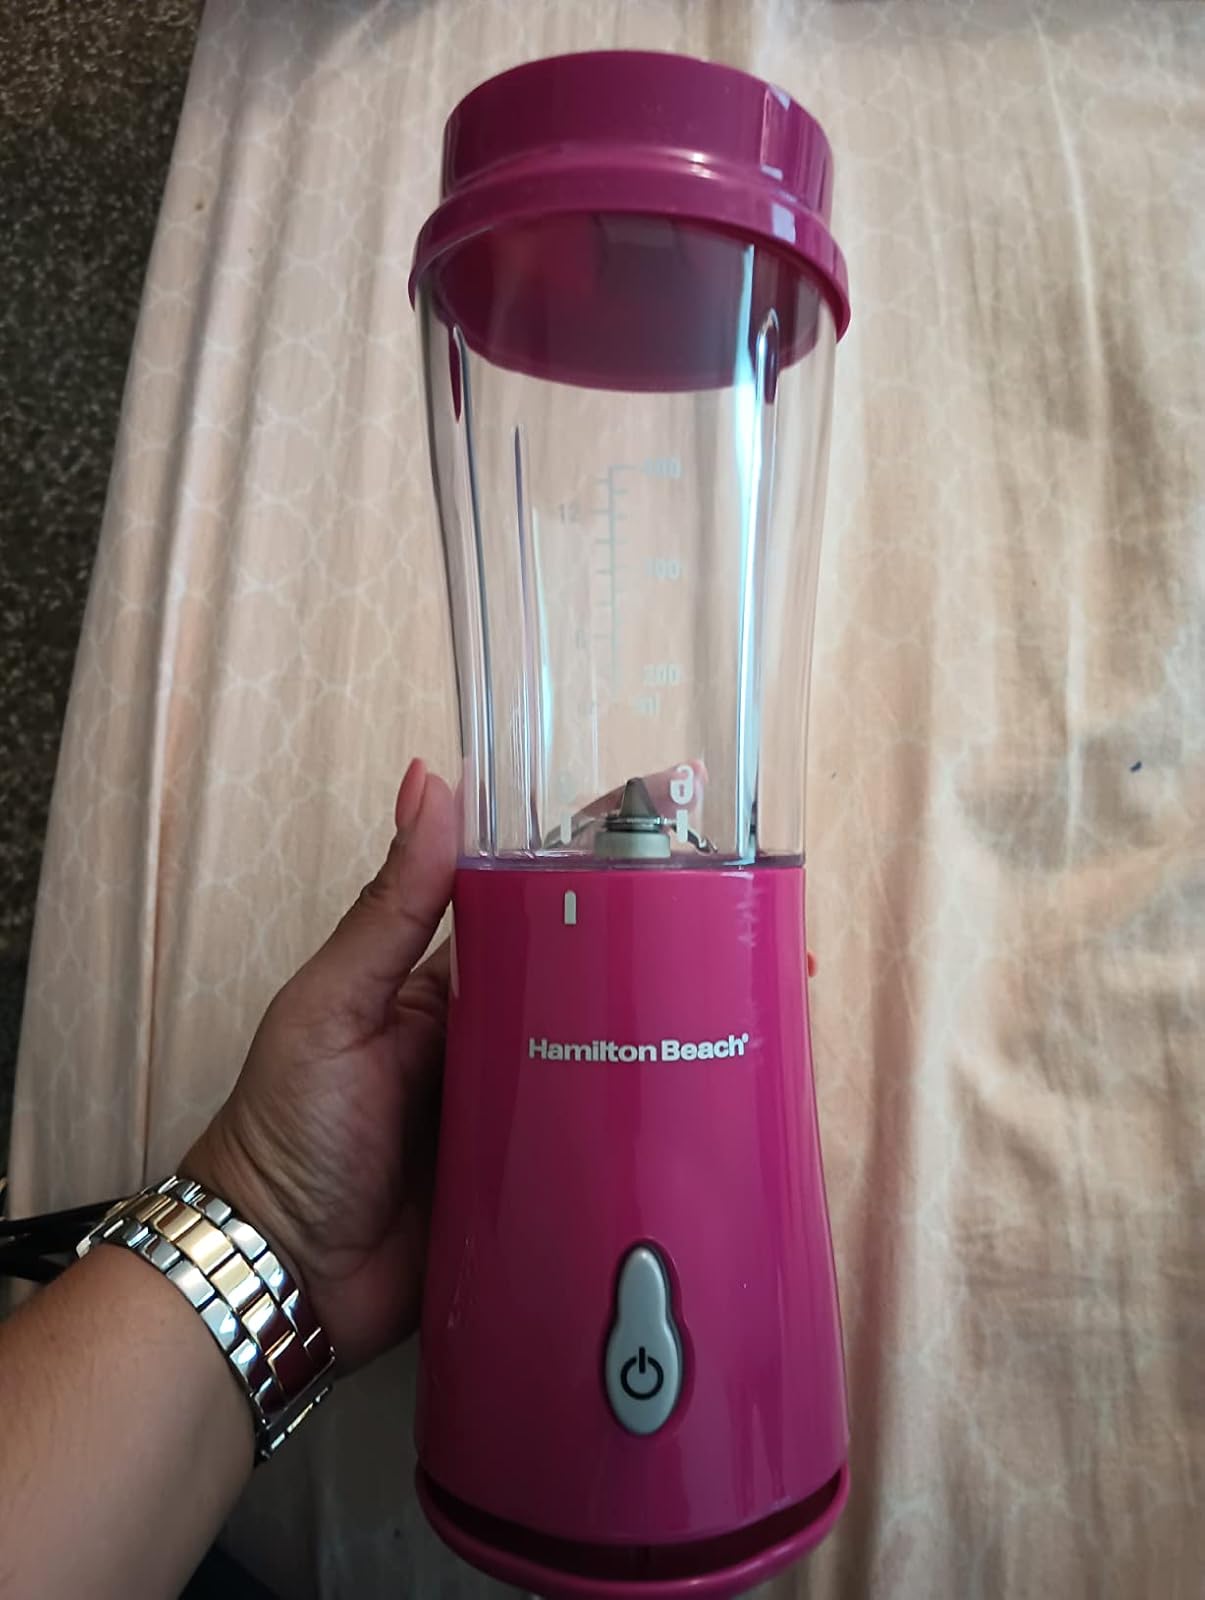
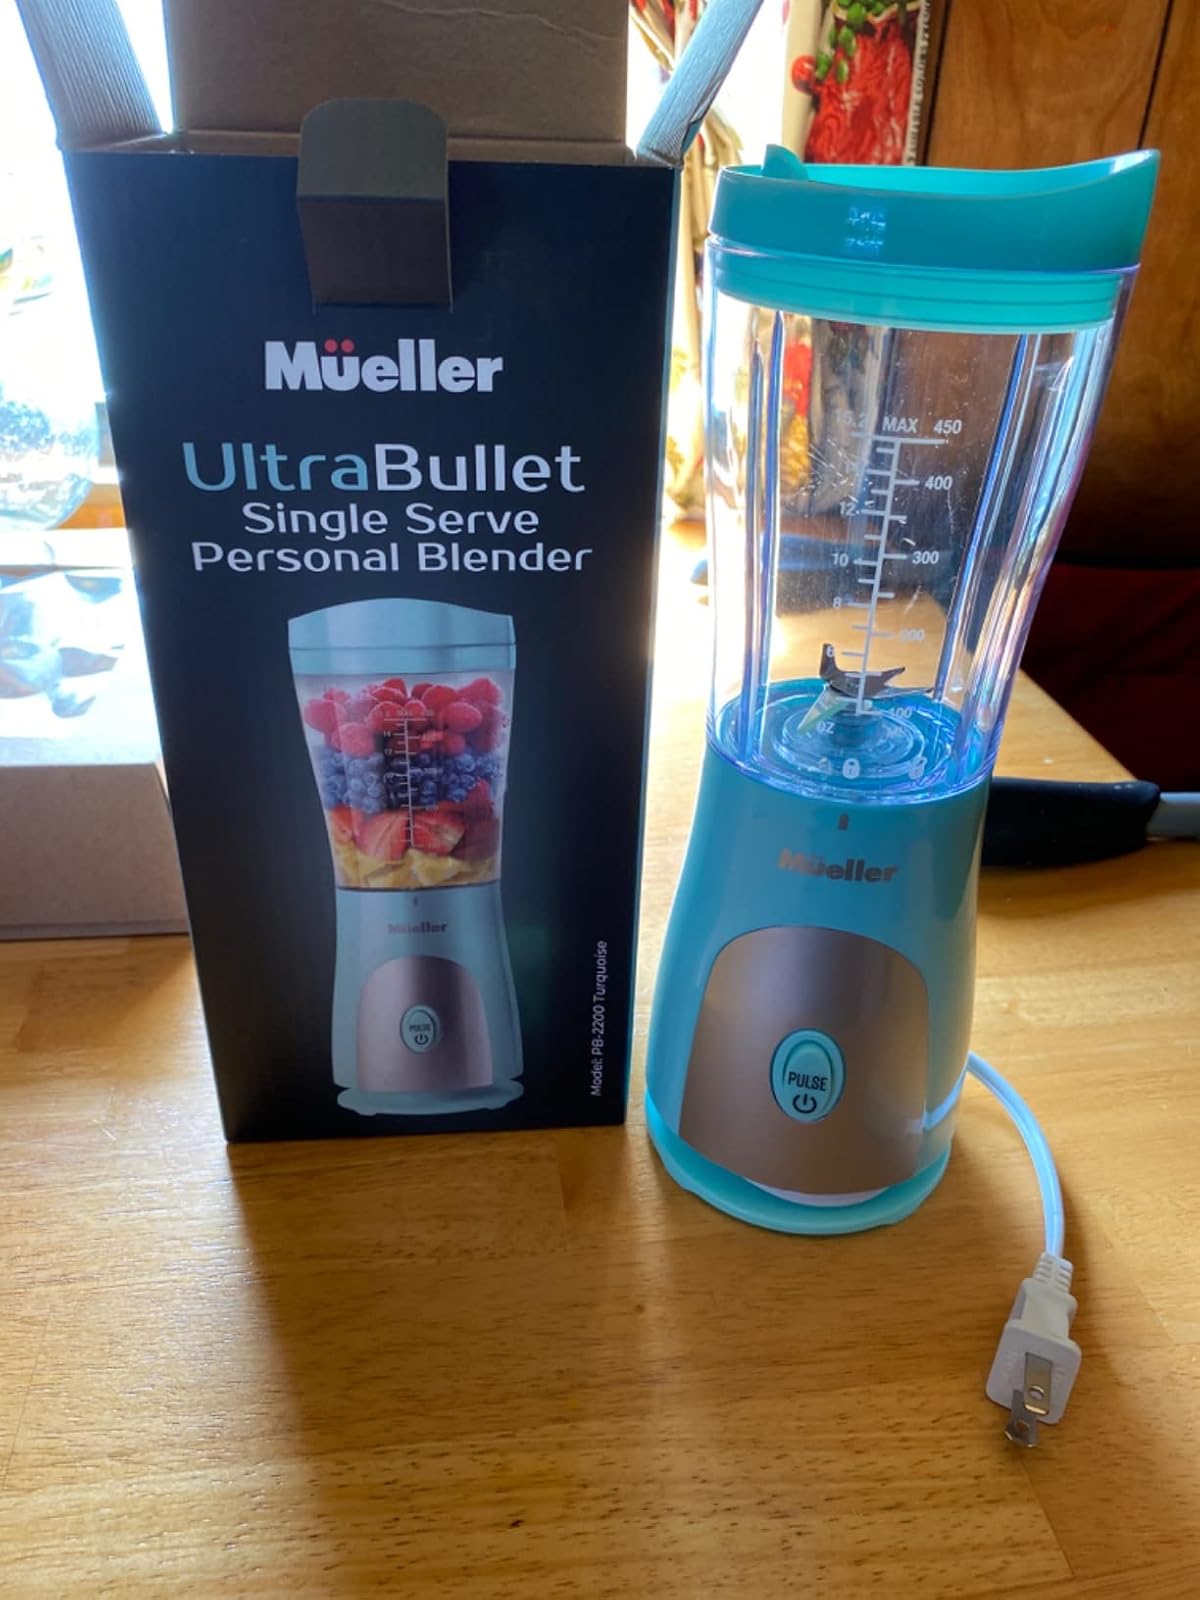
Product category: items_blender
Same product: no